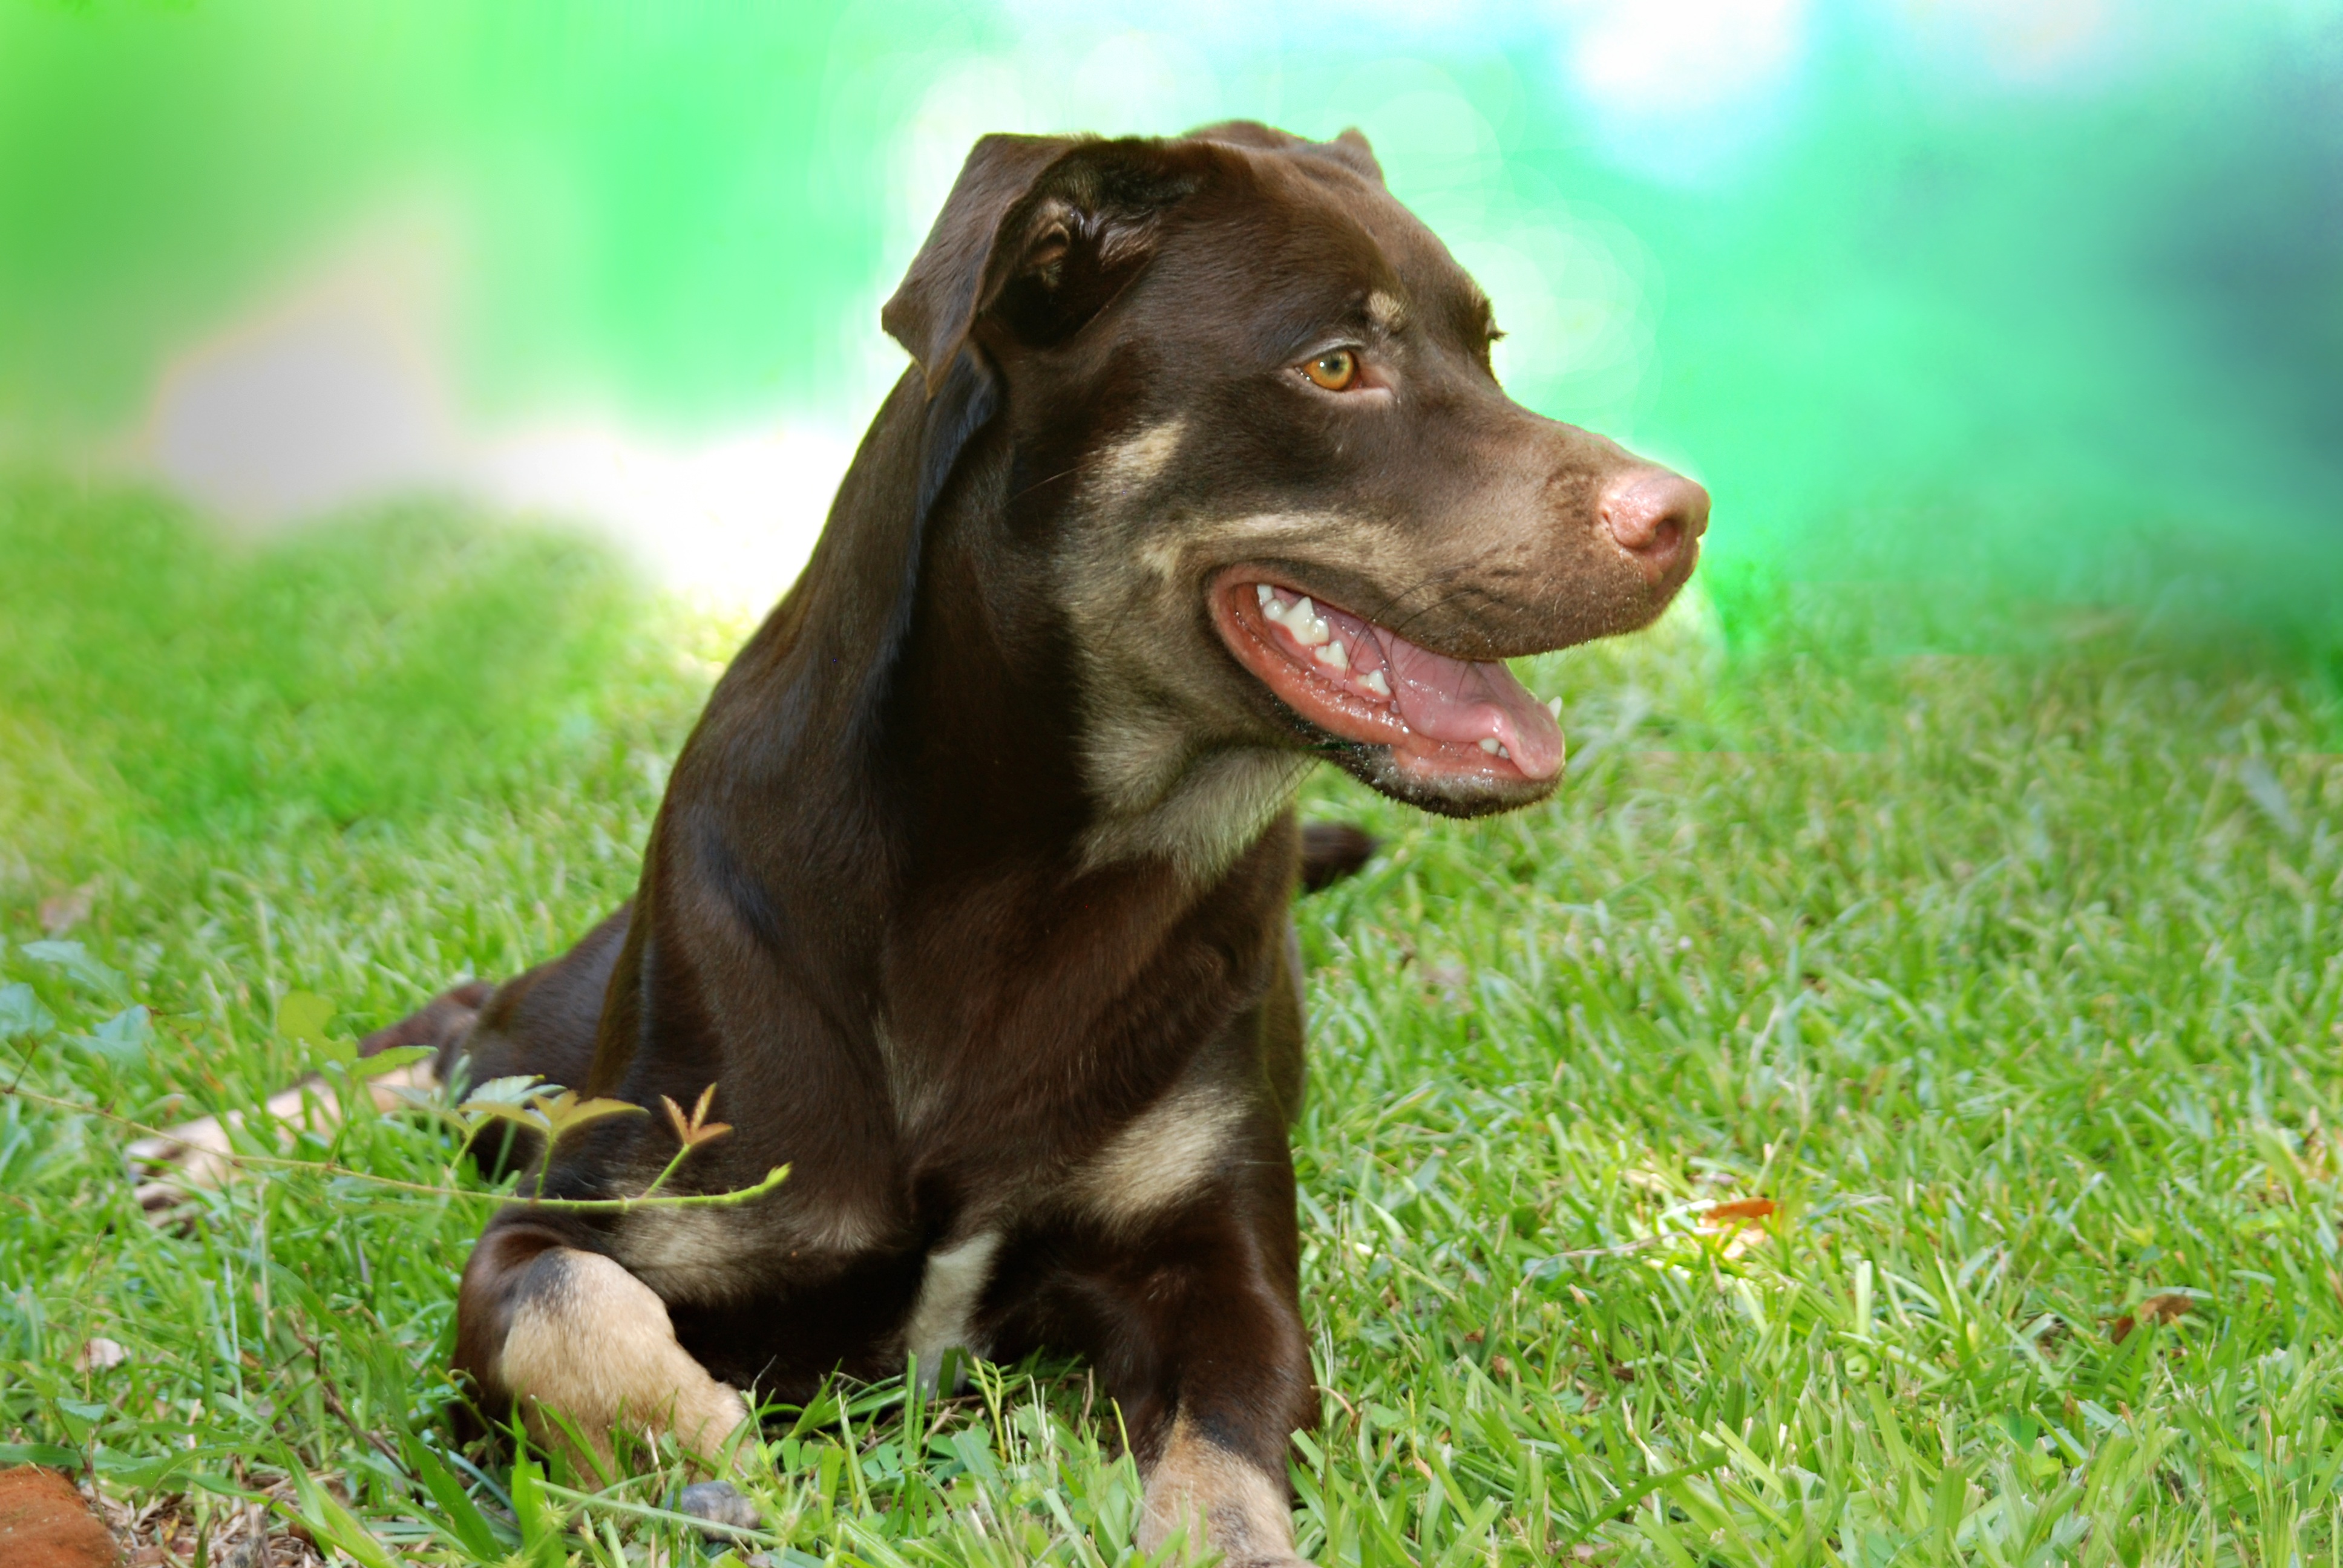
grass, puppy, dog, pet, brown, mammal, friend, vertebrate, labrador retriever, large, dog breed, breed, rottweiler, dog like mammal